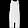
Label: Dress